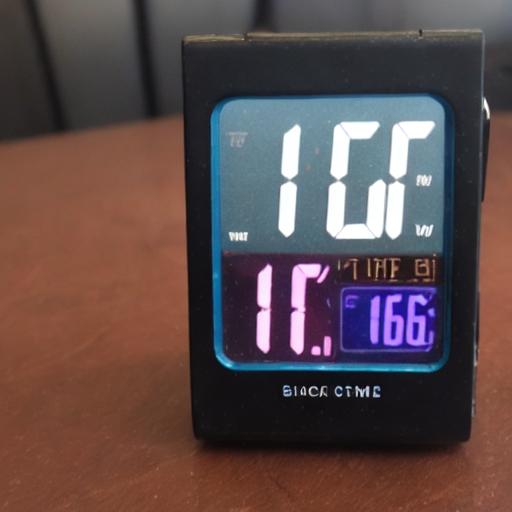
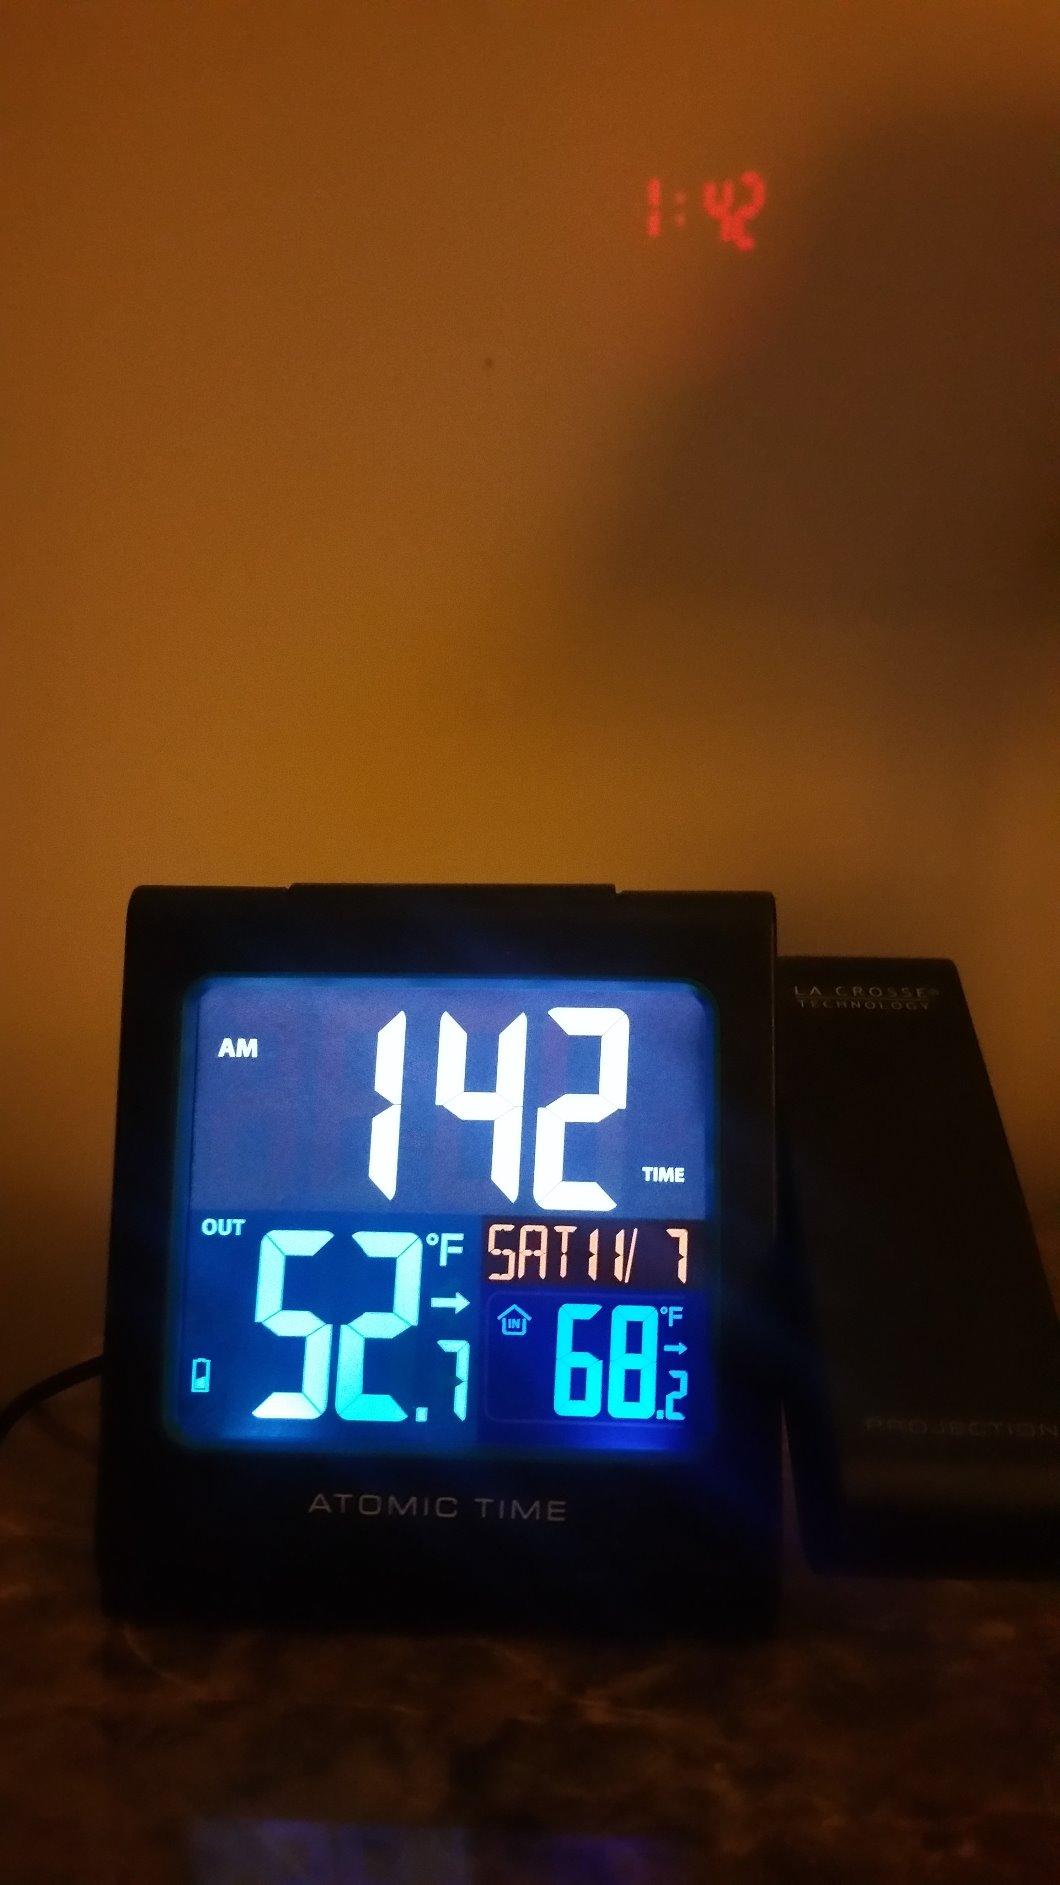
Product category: clock
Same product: no